Global Human Rights Defence

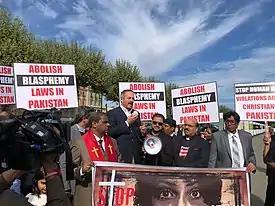

On 24 November 2018, Human Rights Focus Pakistan (HRFP) in collaboration with Global Human Rights Defense (GHRD) organized an event on International Women's Day 2018 for the Elimination of Violence Against Women. The representatives of civil society organizations, women activists, political workers, social activists, HRD's, lawyers, teachers, youth and students participated to end violations against women.